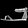
Label: Sandal